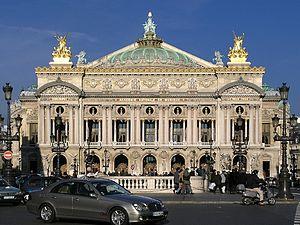
Le style Second Empire, dit aussi style Napoléon III, est un style né en France sous le Second Empire, sous l'impulsion de l'Empereur Napoléon III et de l'impératrice Eugénie. Il connaît un grand succès auprès de la bourgeoisie française entre les années 1860 et les années 1880.
La liste ci-après présente les salles d'opéra dans le monde, qu'il s'agisse d'édifices dédiés
La pierre d'Euville est un type de pierre utilisé dans la construction de nombreux bâtiments. C'est une pierre de calcaire à entroques beige rosé et jaunâtre du Jurassique supérieur.
Jean Louis Charles Garnier, né à Paris le 6 novembre 1825 et mort dans la même ville le 3 août 1898, est un architecte français.